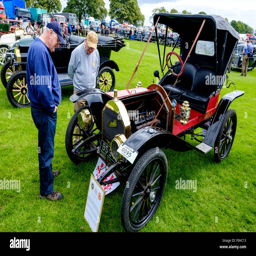
men admiring an old car